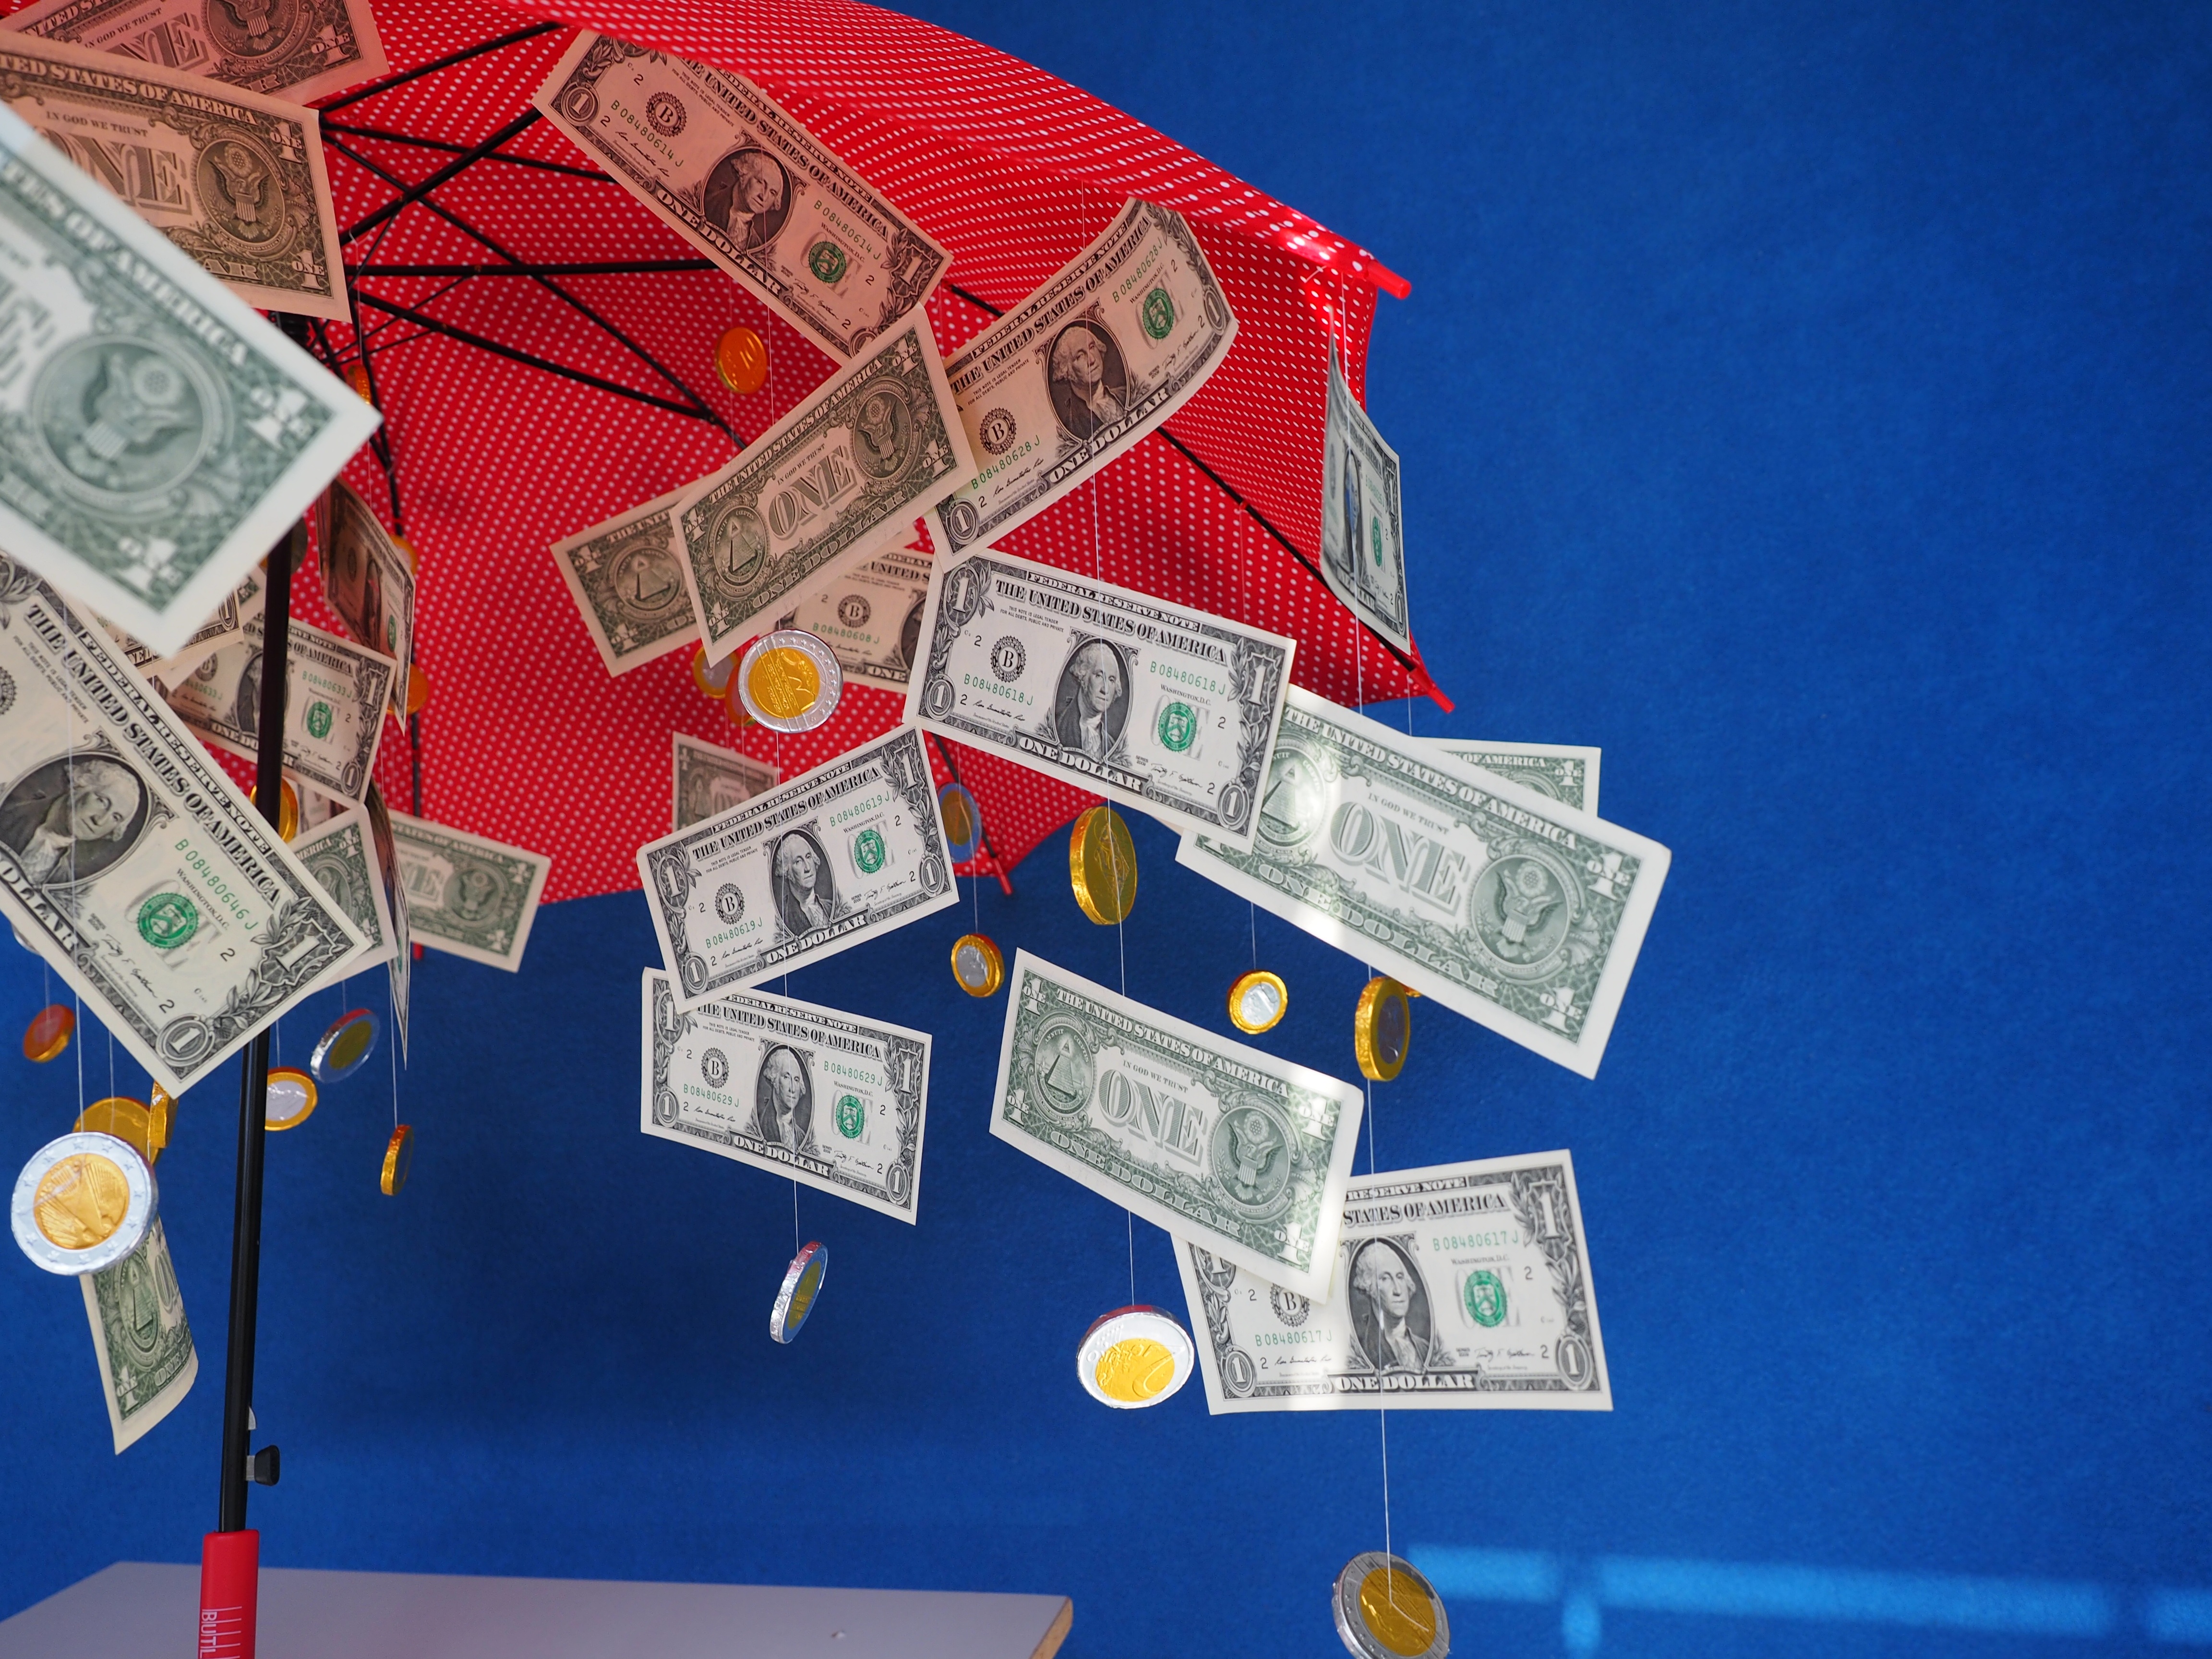
gift, umbrella, money, art, illustration, currency, seem, coins, bills, specie, money rain, gift ideas, dollar rain